Édouard Mendy

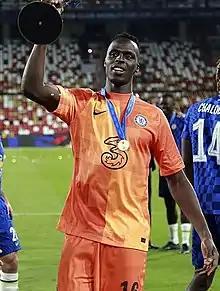
Mendy lifting the 2021 FIFA Club World Cup with Chelsea

Édouard Osoque Mendy (born 1 March 1992) is a professional footballer who plays as a goalkeeper for Saudi Pro League club Al-Ahli. Born in France, he plays for the Senegal national team.